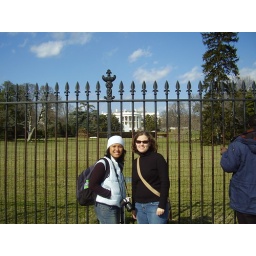
reaiah & i in front of the white house